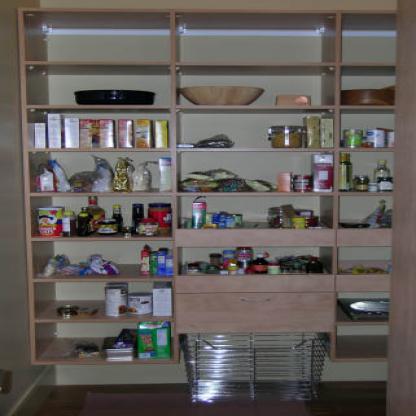
Scene: Indoor